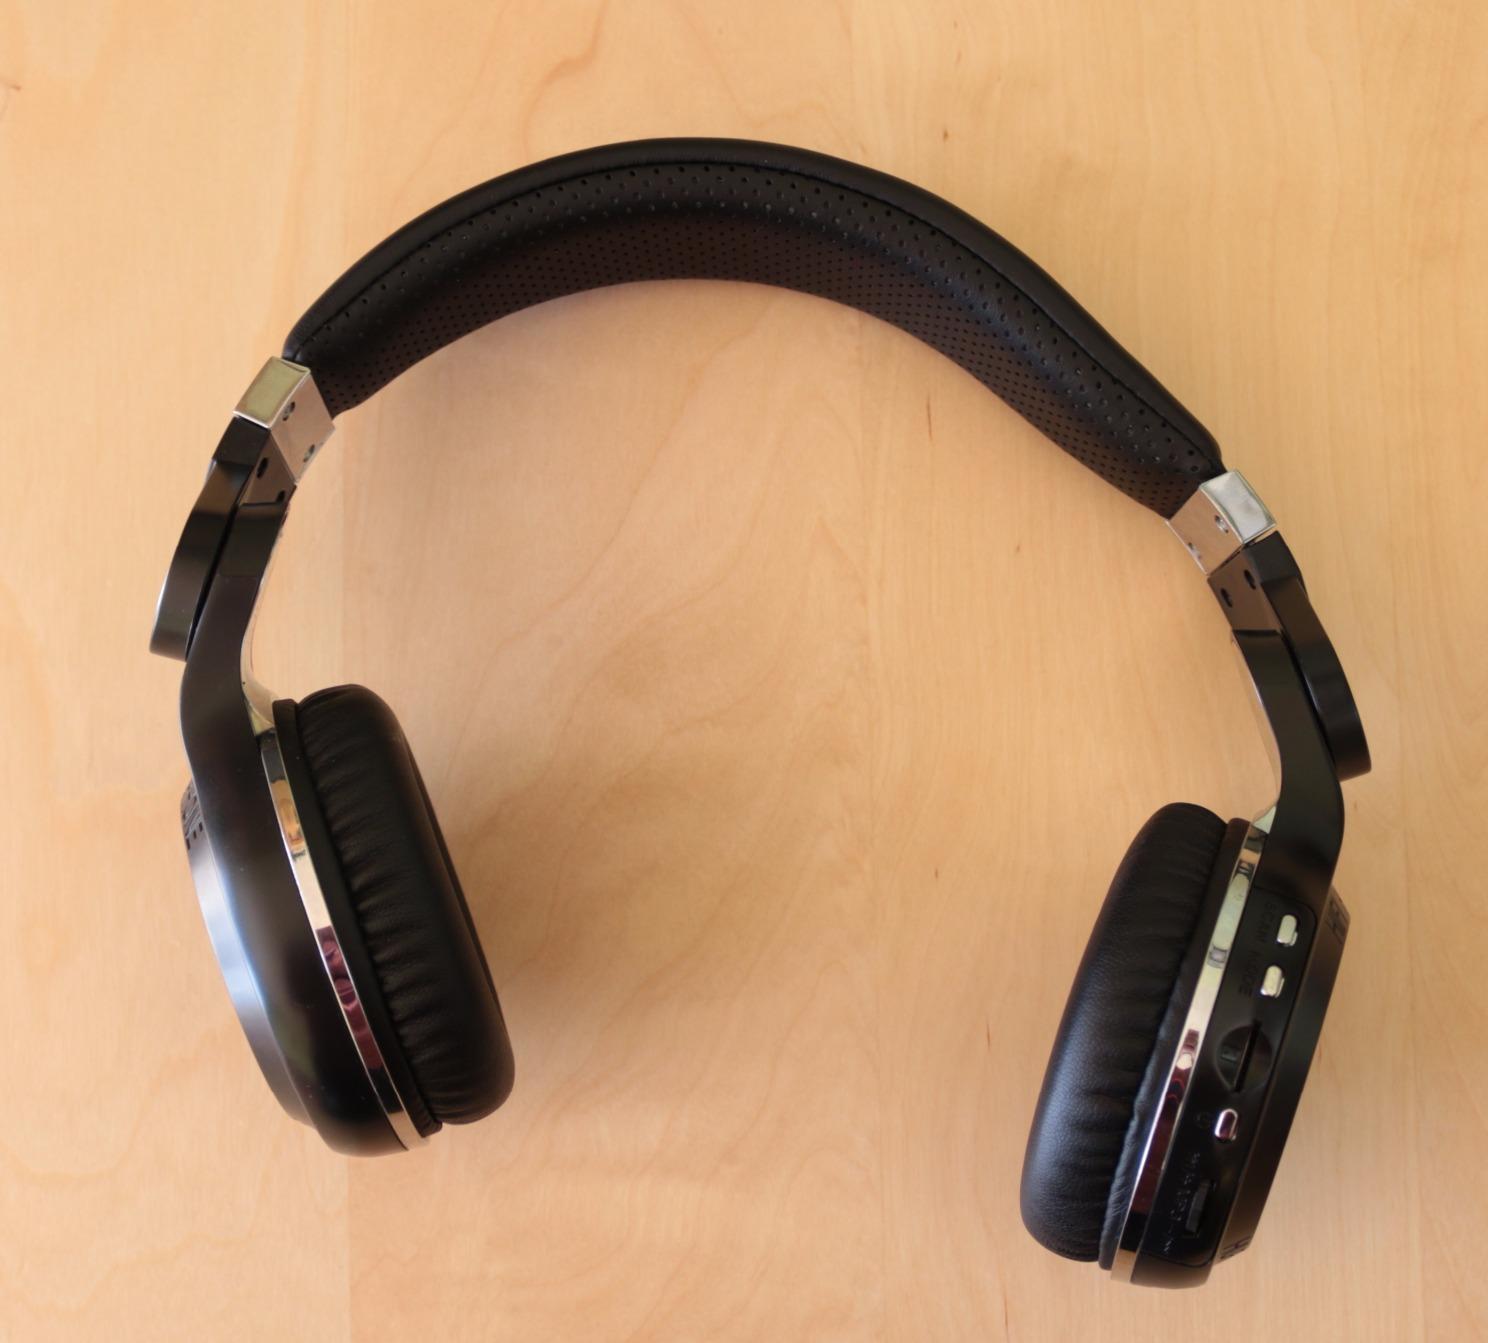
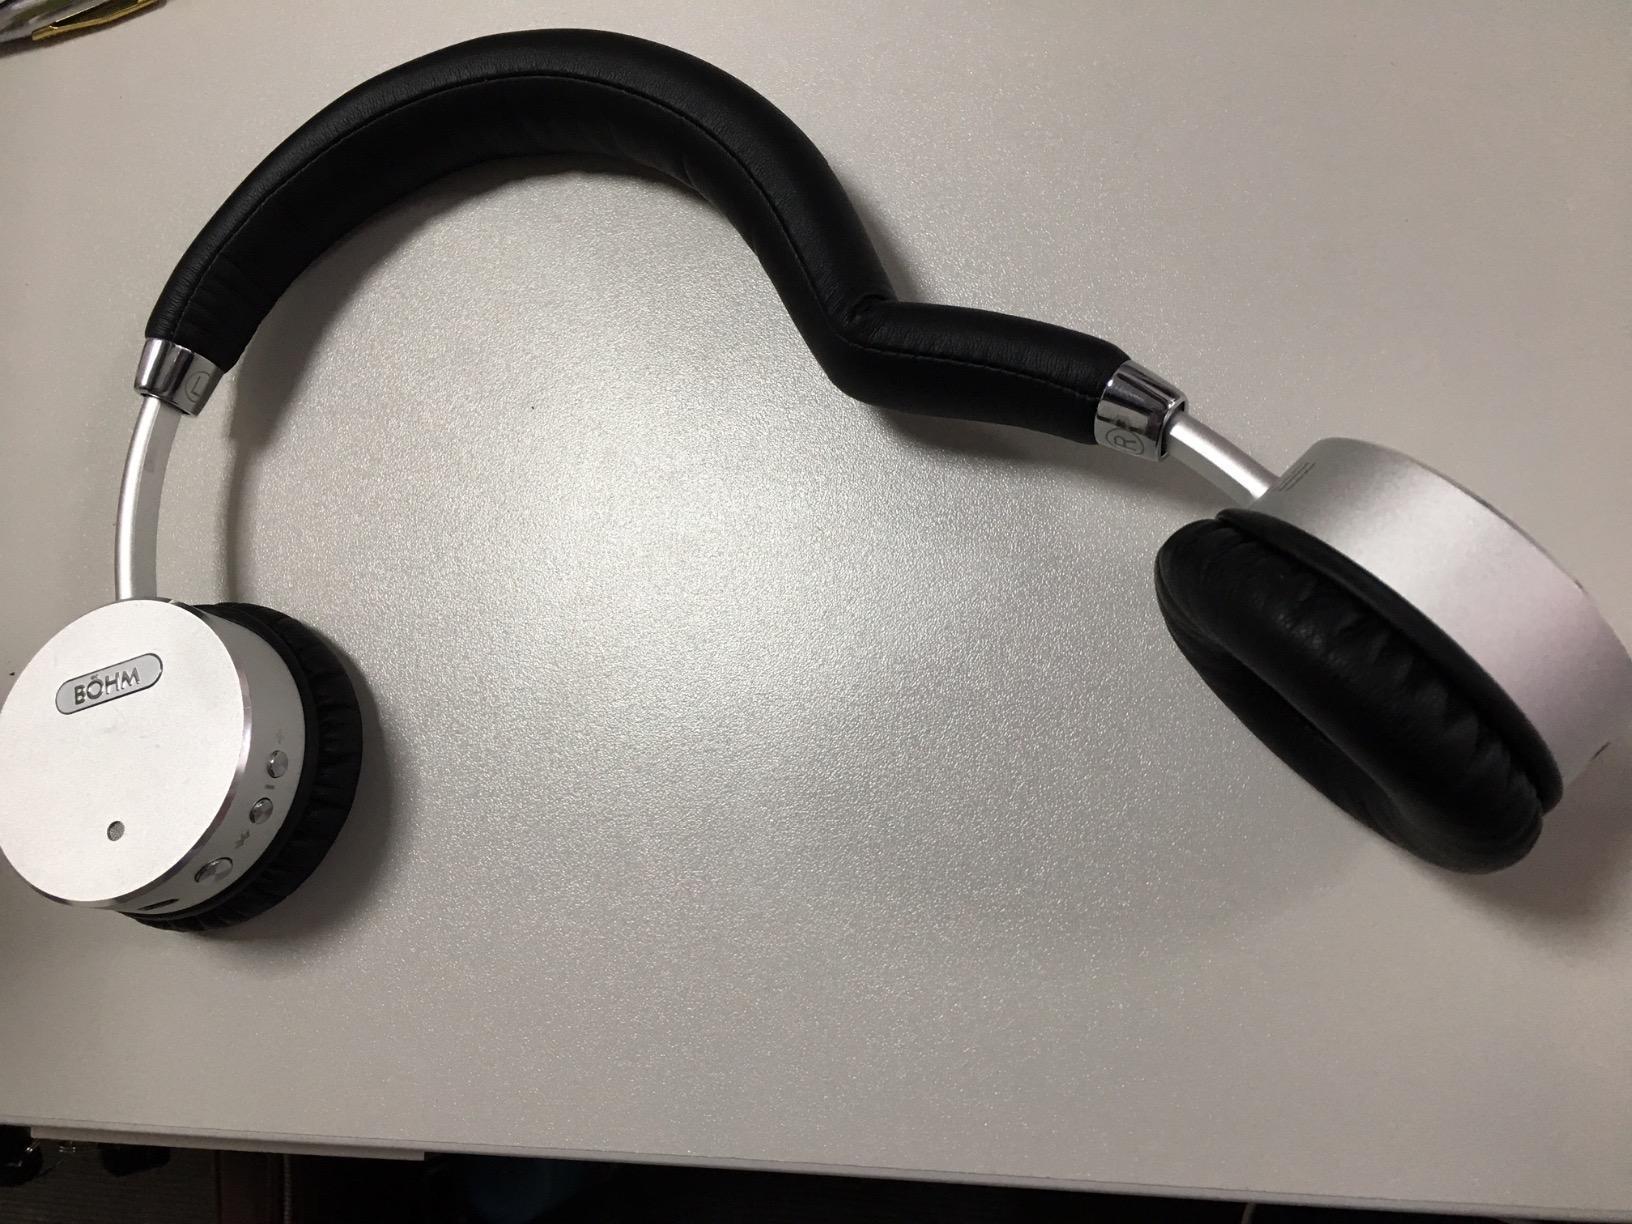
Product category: headphones
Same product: no